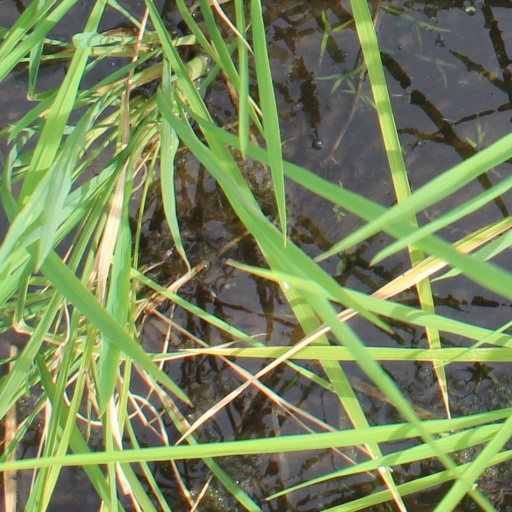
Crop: rice